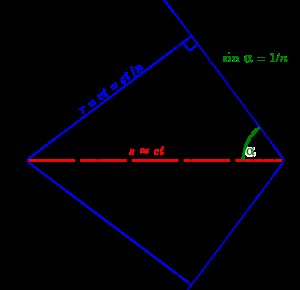
Cherenkovstråling / Matematisk beskrivelse
Tjerenkovstråling fra en ladet partikel, som bevæger sig nær lysets hastighed, i et medium med brydningsindeks n = 1,25. Bølgefronter centrerede omkring positioner ved t = 0,1...5 danner en kegle med topvinkel α=arcsin(4/5).
Cherenkovstråling er lys, som bliver udsendt, når en ladet partikel bevæger sig hurtigere gennem et materiale, end lys kan. Dette fænomen kaldes også for Cherenkov-effekten, opkaldt efter den russiske fysiker Pavel Tjerenkov, som var den første til at beskrive det.